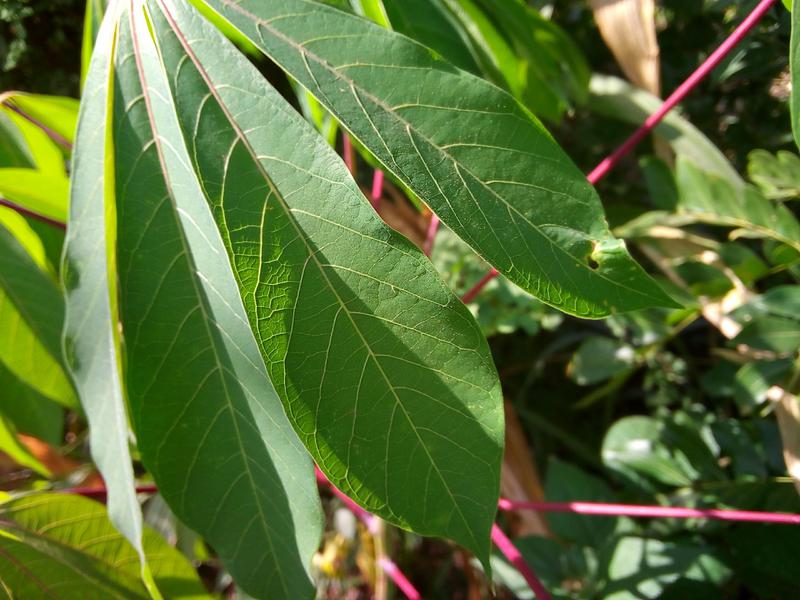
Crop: cassava
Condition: healthy